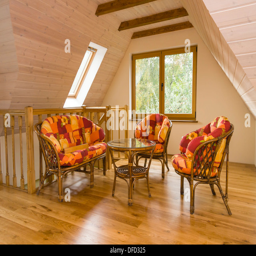
attic room with garden furniture .